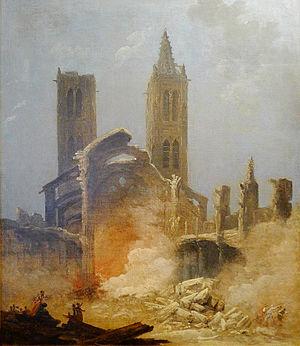
Hubert Robert, né le 22 mai 1733 à Paris et mort le 15 avril 1808 dans la même ville, est un peintre français, dessinateur, graveur, professeur de dessin, créateur de jardins et conservateur au Muséum central des arts de la République.